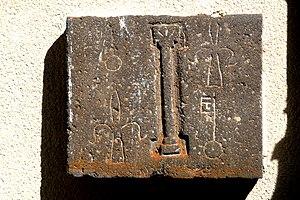
Dalle en pierre de Volvic comportant une colonne entourée des armes du blason de l'abbaye de Mozac. Cette pierre a été repérée dans le dallage du bras nord du transept de l'église Saint-Pierre de Mozac, puis scellée sur la porte murée gothique flamboyant du cloître.
L'abbaye Saint-Pierre-et-Saint-Caprais de Mozac, plus communément appelée abbaye de Mozac, est l'une des plus anciennes et des plus importantes abbayes de Basse-Auvergne. Située à Mozac, elle est fondée à la fin du VIIᵉ siècle et régie dès l'origine par la règle de saint Benoît. Elle est rattachée à l'abbaye de Cluny en 1095 et porte le titre d'« abbaye royale ». Les moines la quittent à la Révolution française et l'abbatiale devient l'église paroissiale unique du village de Mozac en 1790.